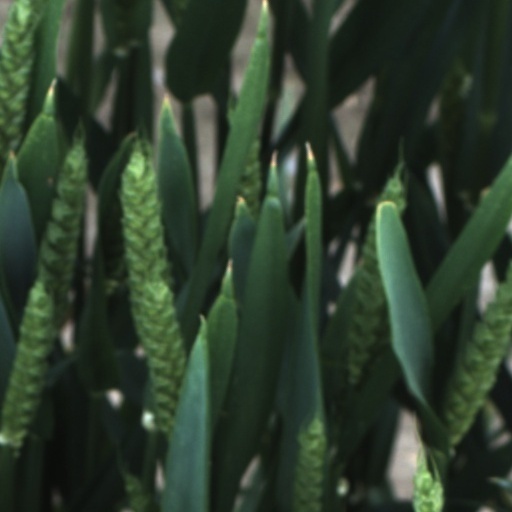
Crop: wheat